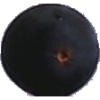
Label: blue_grape